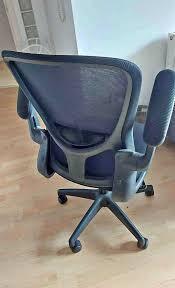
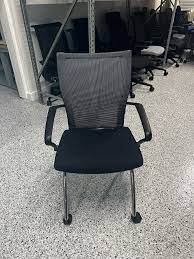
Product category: items_chair
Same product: no